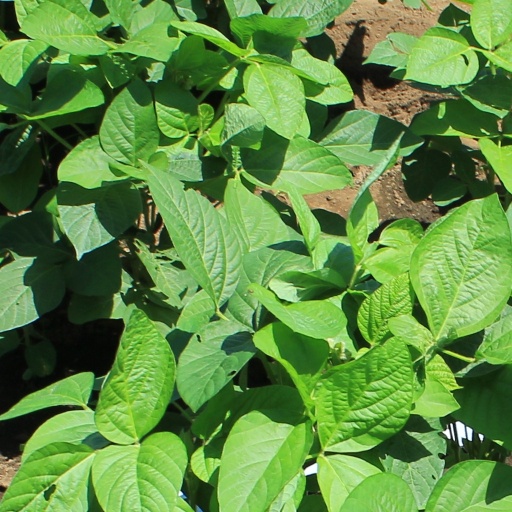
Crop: soybean